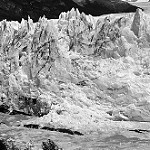
Label: B & W